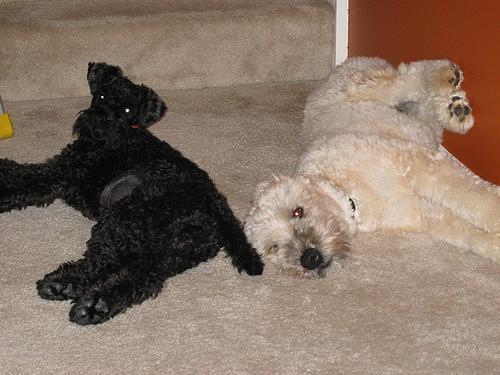
Kerry_blue_terrier